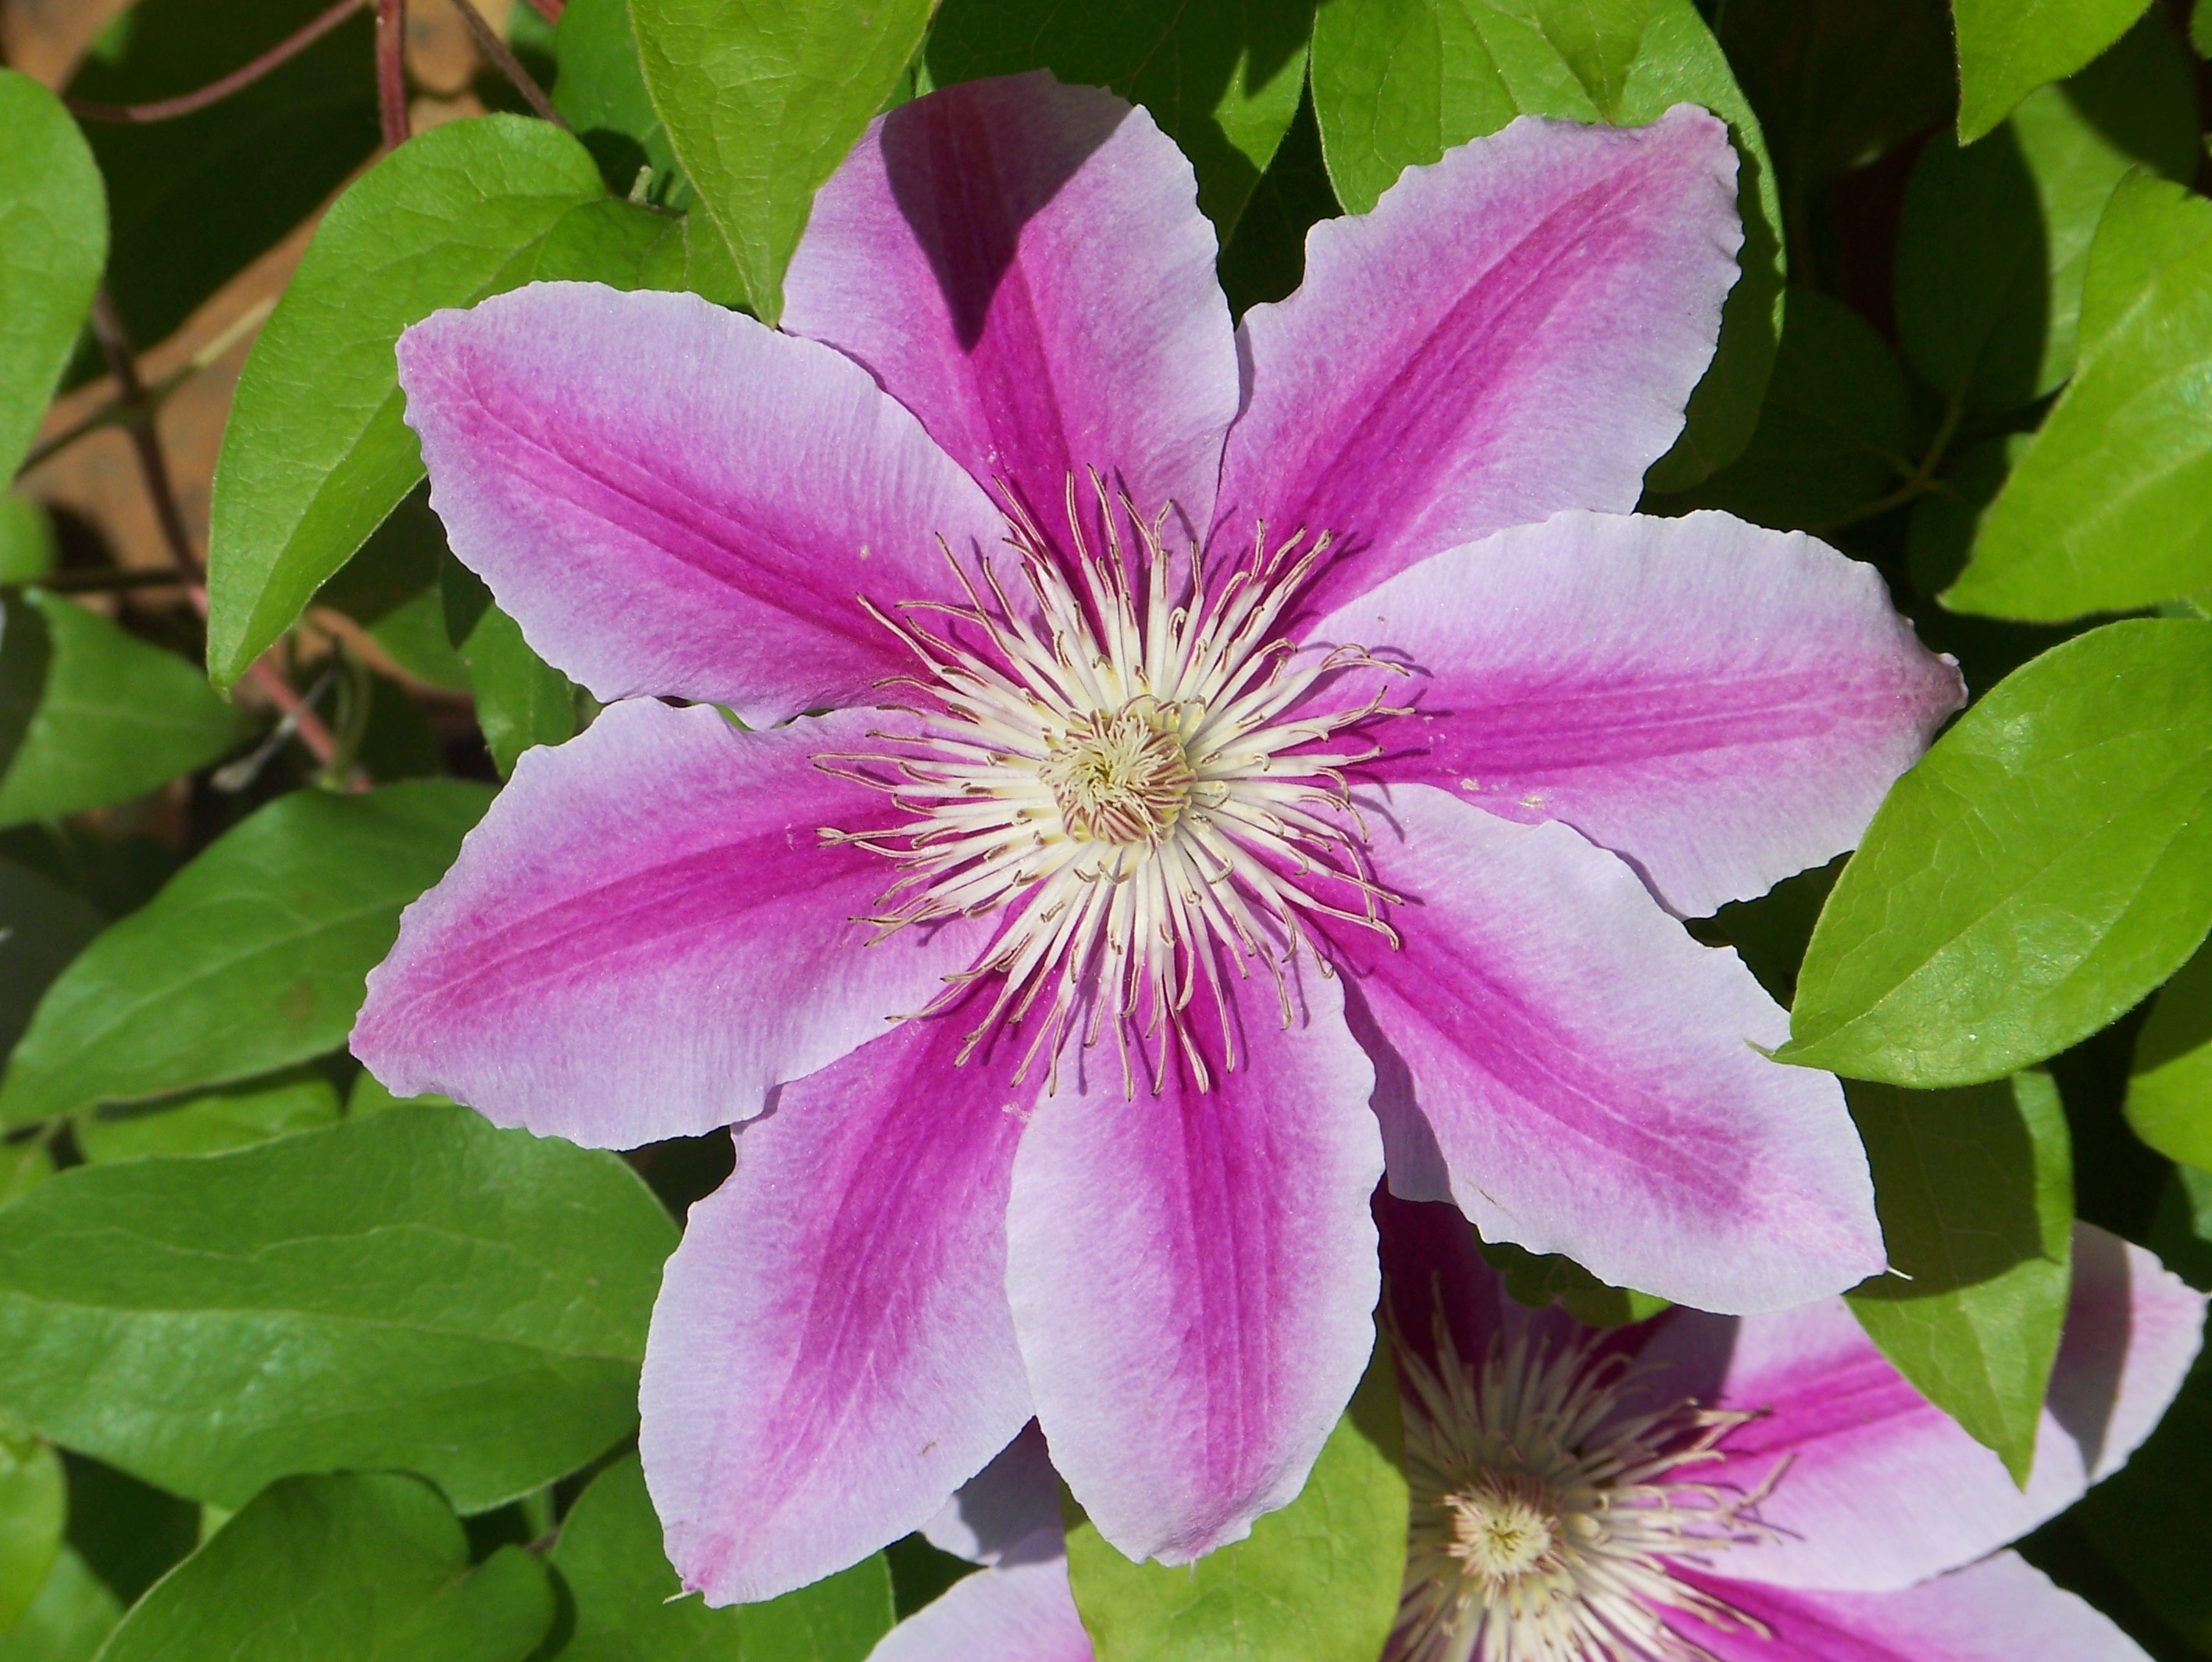
blossom, plant, flower, petal, bloom, garden, flora, clematis, flowering plant, land plant